Mormon teachings on skin color

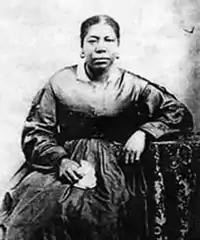
Jane Manning was an early church member and servant in Smith's household and followed Young to Utah. She petitioned church leadership to allow her to receive the temple endowment, but was repeatedly denied because of her skin color.

Early church leaders taught the belief that after death and resurrection everyone in the celestial kingdom (the highest tier of heaven) would be "white in eternity." They often equated Whiteness with righteousness, and they also taught the belief that originally, God made his children White in his own image. Smith reported that in his vision Jesus had a "white complexion" and "blue eyes", a description confirmed in another reported vision by follower Anson Call. The church also taught that White apostates would have their skin darkened when they abandoned the faith. A 1959 report by the U.S. Commission on Civil Rights found that most Utah Mormons believed "by righteous living, the dark-skinned races may again become white and delightsome." For decades church leaders taught ideas from British Israelism (and its secular counterpart Anglo-Saxon Triumphalism) such as teachings that people of northwest European descent were a chosen and favored people by God and were descendants of the lost Tribe of Ephraim.